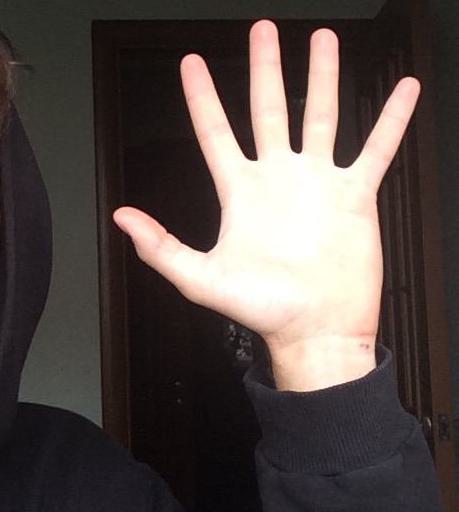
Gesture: palm